Steamboat River (Cass County, Minnesota)

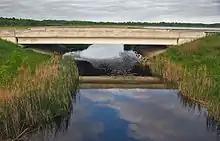
The Steamboat River passing under Minnesota State Highway 371

The Steamboat River is a stream in Cass County, Minnesota, in the United States. The Steamboat River was so named from the fact steamboats navigated this stream.